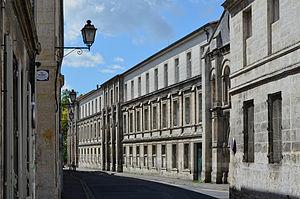
Rangées de fenêtres de la façade sud du lycée Guez-de-Balzac, rue de Beaulieu, Angoulême, Charente, France.
Le lycée Guez-de-Balzac est le plus ancien établissement secondaire de l'agglomération angoumoisine. Il se situe place Beaulieu dans le centre historique d'Angoulême où son imposante architecture néo-classique en fait un élément important du patrimoine architectural de la cité.